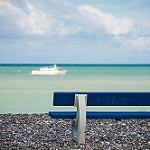
Label: sea